Purachatra Jayakara

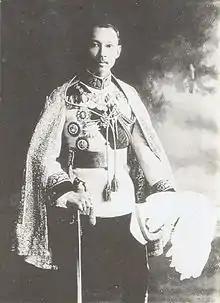
HRH Prince of Kamphaengphet

Purachatra Jayakara, Prince of Kamphaengphet (23 January 1881 – 14 September 1936) was a Prince of Siam and a member of the Siamese Royal Family (later Thailand). He founded the House of Chatrajaya, his descendants still use this royal surname. He was a son of King Chulalongkorn (Rama V the Great) of Siam. He was often called the "Father of the Thai radio" and the "Father of the Thai railways", due to his contributions in both fields.